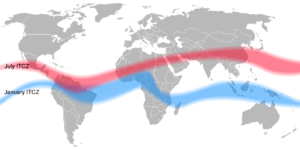
Le Sahara est un vaste désert chaud situé dans la partie nord du continent africain. Il s'étend sur 5 000 km d'ouest en est, de l'océan Atlantique à la mer Rouge, et couvre plus de 8,5 millions de km², ce qui en fait la plus grande étendue de terre aride d'un seul tenant dans le monde.
La radio maritime inclut l'ensemble des moyens radioélectriques civils utilisés en mer pour communiquer, de navire à navire ou avec des stations côtières, pour la sécurité, la gestion des flottes ou les communications personnelles.
Cet article propose une liste des stations de radio internationale partielle. La radiodiffusion internationale est l'émission de programmes internationaux destinés à être reçus directement par le public en général. Les programmes des stations peuvent être diffusés par ondes courtes, satellite, internet ou par radiodiffusion numérique terrestre, comme en France depuis 2020.
L’Afrique est un continent qui couvre 6 % de la surface de la Terre et 20 % de la surface des terres émergées. Sa superficie est de 30 415 873 km² avec les îles, ce qui en fait la troisième mondiale si l'on compte l'Amérique comme un seul continent. Avec plus de 1,2 milliard d'habitants, l'Afrique est le deuxième continent le plus peuplé après l'Asie et représente 16,4 % de la population de la planète en 2016. Le continent est bordé par la mer Méditerranée au nord, le canal de Suez et la mer Rouge au nord-est, l’océan Indien au sud-est et l’océan Atlantique à l’ouest.
Le mont Kenya, dont le nom signifie « montagne de l'autruche » chez les Wakamba, une des populations vivant à ses pieds, est le point culminant du Kenya et le deuxième plus haut sommet d'Afrique, derrière le Kilimandjaro. Les plus hautes cimes culminent à 5 199 mètres à la pointe Batian, 5 188 mètres à la pointe Nelion et 4 985 mètres à la pointe Lenana. Il se situe au centre du pays, juste au sud de l'équateur, à approximativement 150 kilomètres au nord-nord-est de la capitale Nairobi.
La météorologie tropicale est la partie de la science météorologique qui étudie les phénomènes et la circulation atmosphérique dans ou provenant de la région s'étendant à 25 degrés, nord et sud, de l'équateur. Cette zone est caractérisée par une faible influence de la force de Coriolis, une circulation saisonnière stable, des températures généralement élevées et des précipitations convectives.
Le Kilimandjaro ou Kilimanjaro est une montagne située dans le Nord-Est de la Tanzanie et composée de trois volcans : le Shira à l'ouest, culminant à 3 962 mètres d'altitude, le Mawenzi à l'est, s'élevant à 5 149 mètres d'altitude, et le Kibo, le plus récent géologiquement, situé entre les deux autres et dont le pic Uhuru à 5 891,8 mètres d'altitude constitue le point culminant de l'Afrique. Outre cette caractéristique, le Kilimandjaro est connu pour sa calotte glaciaire sommitale en phase de retrait accéléré depuis le début du XXᵉ siècle et qui devrait disparaître totalement d'ici 2030 à 2050. La baisse des précipitations neigeuses qui en est responsable est souvent attribuée au réchauffement climatique mais la déforestation est également un facteur majeur. Ainsi, malgré la création du parc national en 1973 et alors même qu'elle joue un rôle essentiel dans la régulation bioclimatique du cycle de l'eau, la ceinture forestière continue à se resserrer.
La fréquence de 500 kHz est la fréquence de détresse et d'appel en radiotélégraphie Morse ’ pour les stations du service mobile maritime et aéronautique .) travaillant dans la bande comprise de 415 kHz à 526,5 kHz, avec une portée d'exploitation jusqu'à 1 000 km.
La nomenclature des cyclones tropicaux désigne les noms que prennent les différentes phases dans la vie des cyclones tropicaux. Cet article traite également des termes associés aux cyclones subtropicaux et extratropicaux qui peuvent être à l'origine ou à la dissipation des cyclones tropicaux. Finalement, il liste des noms de tempêtes de certaines saisons cycloniques.
La zone de convergence intertropicale, également connue sous le nom de zone intertropicale de convergence, de front intertropical, de zone de convergence équatoriale ou plus familièrement pour les marins de « Pot au noir », est une ceinture de quelques centaines de kilomètres du nord au sud, de zones de basses pressions entourant la Terre près de l'équateur.
L'ancien métier d’Officier radiotélégraphiste de la marine marchande remonte au début du XXᵉ siècle à une époque où les navires communiquaient principalement en radiotélégraphie.
L'Afrique subsaharienne est l'étendue du continent africain au sud du Sahara, séparée écologiquement des pays du nord par le climat rude du plus vaste désert chaud du monde.